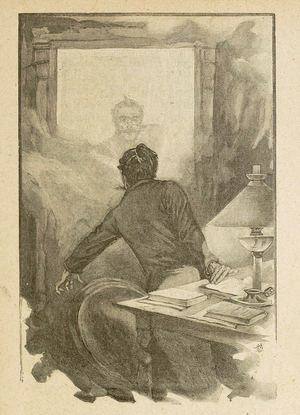
Illustration de la nouvelle de Maupassant, Le Horla. Gravure sur bois de Gorges Lemoine d'après un dessin de William Julian-Damazy (1865-1910).
Le Horla est une nouvelle fantastique de Guy de Maupassant parue en 1886, puis dans une seconde version en 1887.